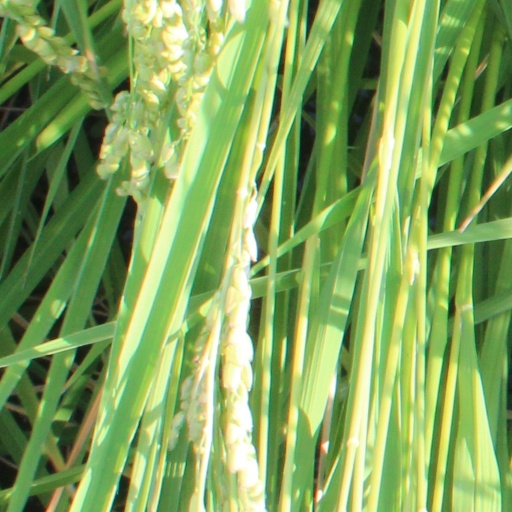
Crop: rice